Bridge plate (mechanism)

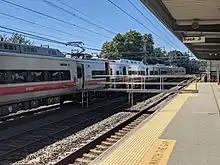
A bridge plate spanning two tracks.

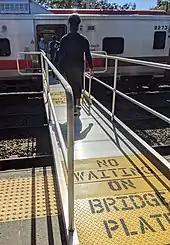
A bridge plate spanning two tracks being used for boarding.

Much larger bridge plates, spanning across tracks, are used for boarding when the track next to the platform is closed, especially for maintenance. These plates can be dangerous, as the section of track must be taken out of service and trains rerouted to avoid colliding with the plates.